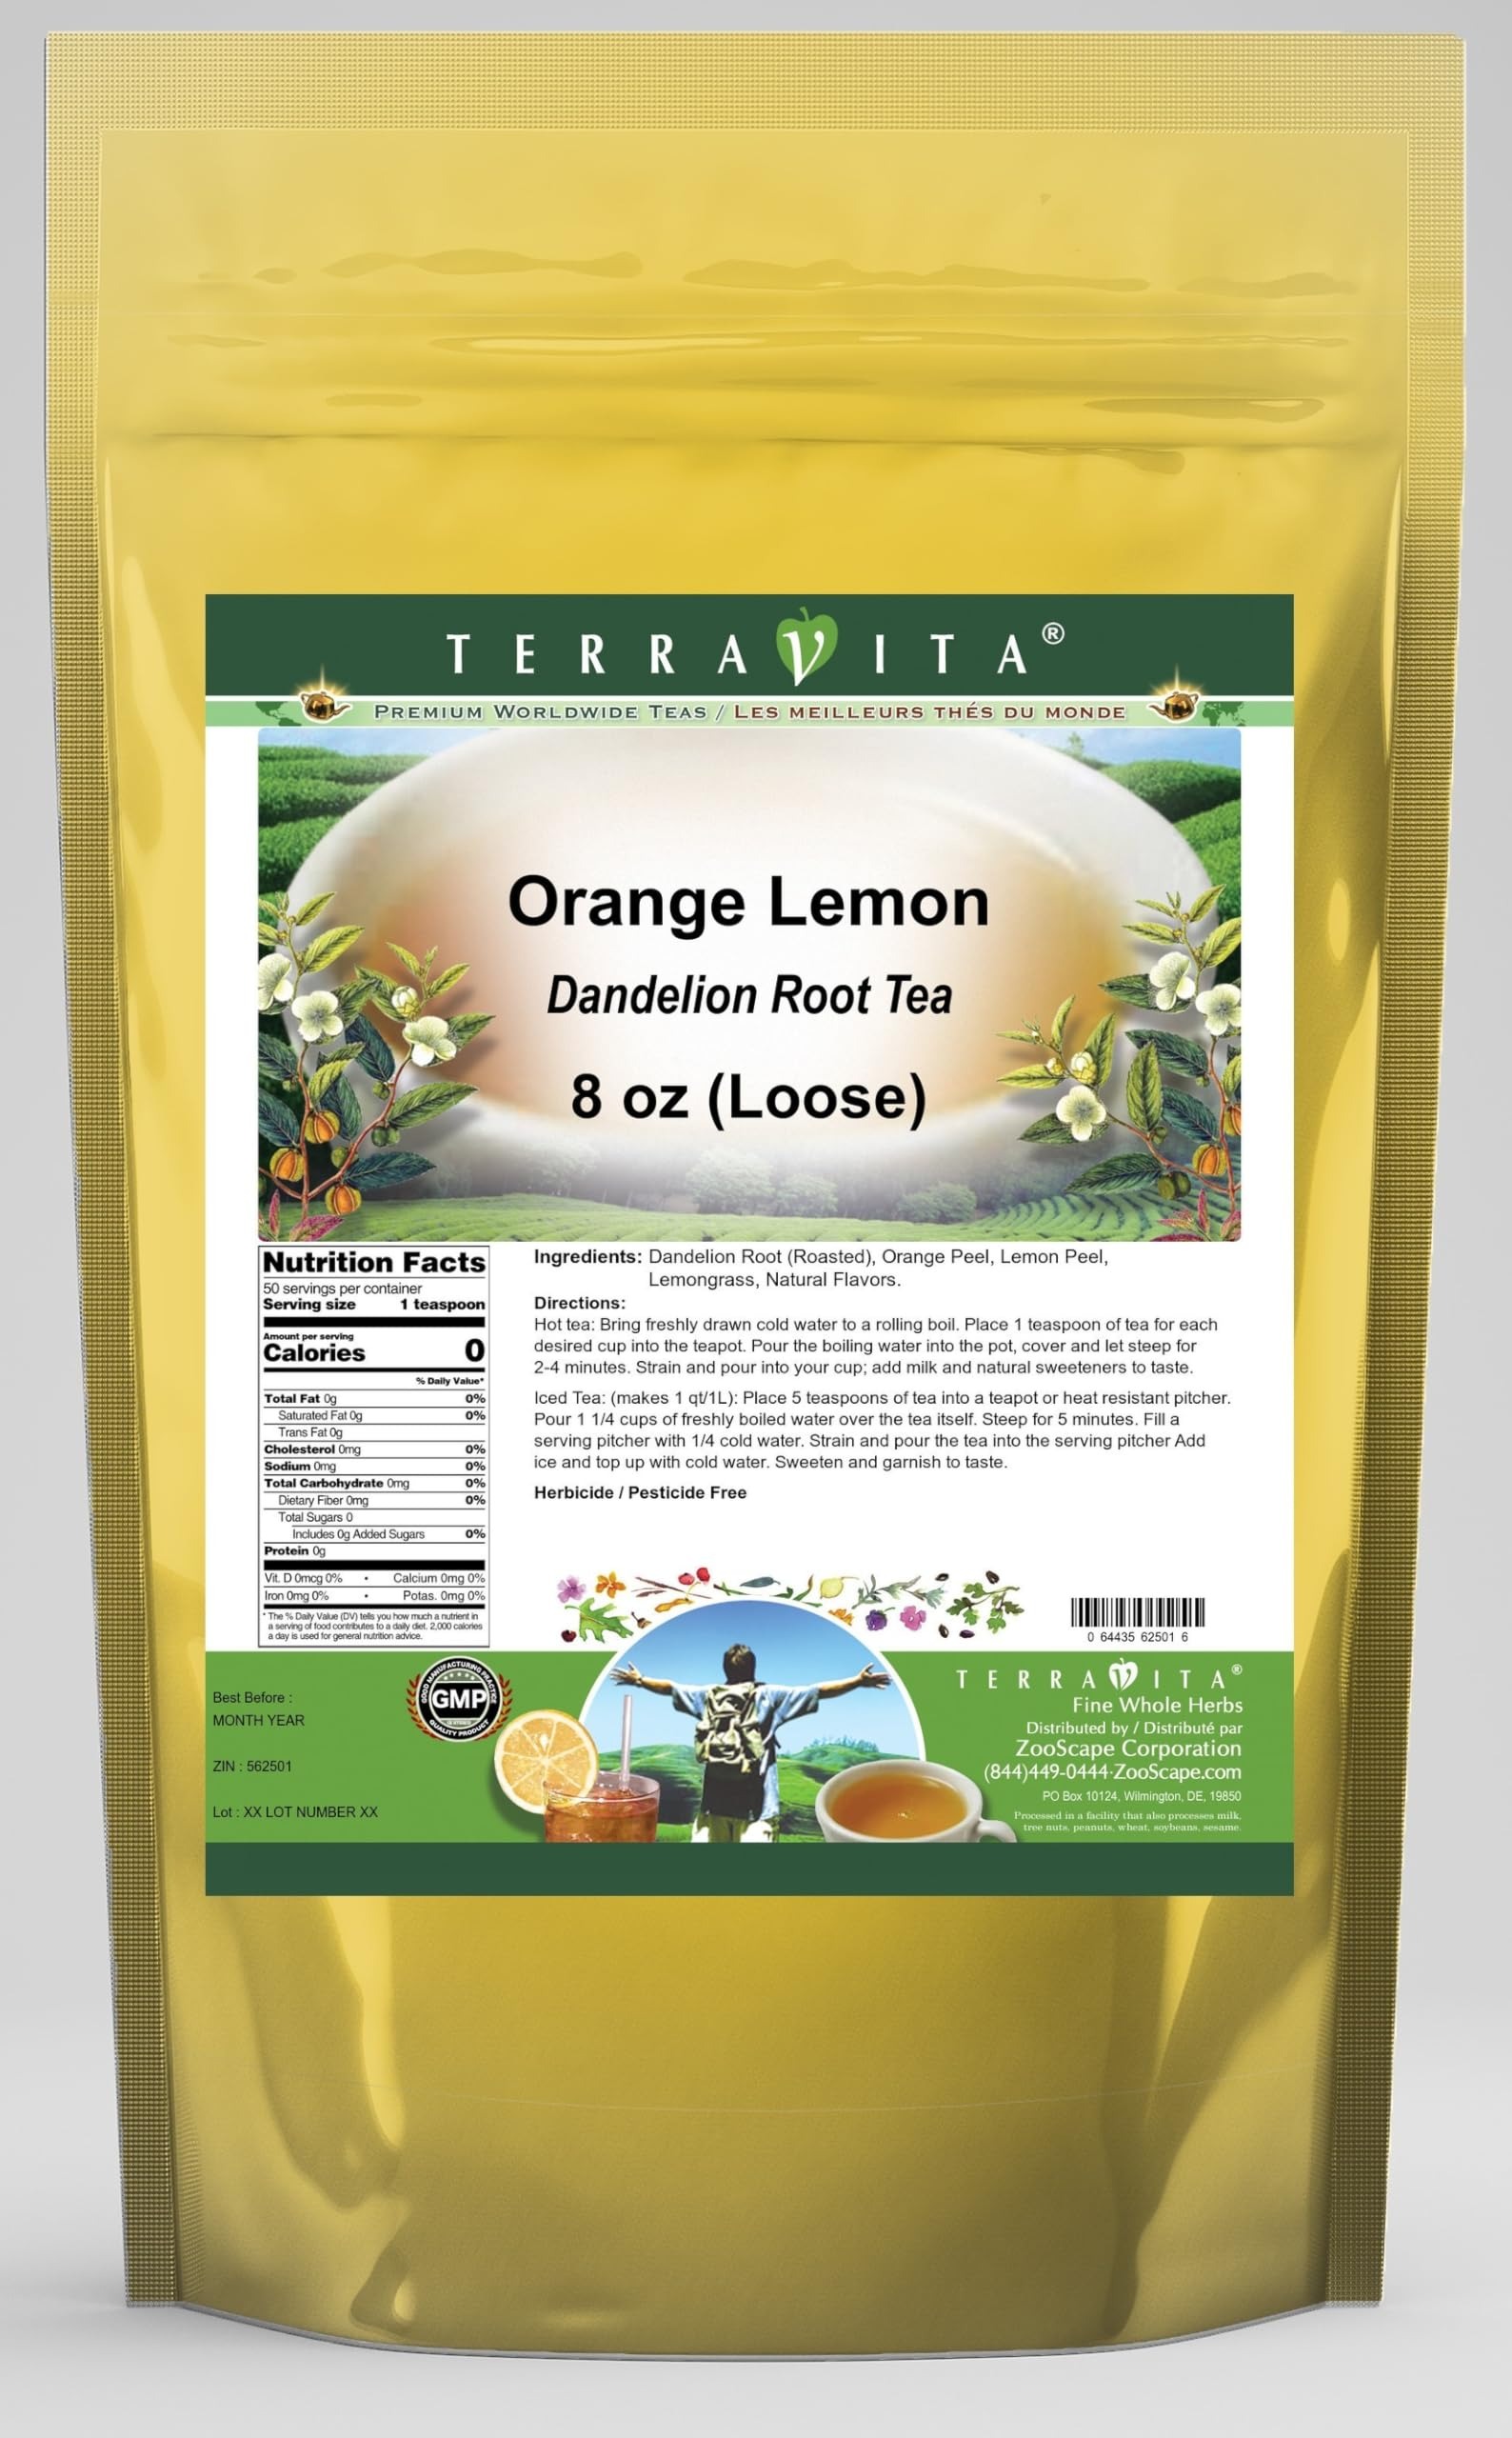
Item Name: Orange Lemon Dandelion Root Tea (Loose) (8 oz, ZIN: 562501) - 3 Pack
Bullet Point 1: Our Orange Lemon Dandelion Root tea is a delicious naturally flavored Dandelion Root coffee substitute with Orange Peel, Lemon Peel and Lemongrass that you will enjoy relaxing with anytime! The natural and caffeine-free Orange Lemon taste is delicious! - Ingredients: Dandelion Root, Orange Peel, Lemon Peel, Lemongrass and Natural Orange Lemon Flavor.
Bullet Point 2: No fillers.
Bullet Point 3: Manufacturer: TerraVita
Bullet Point 4: Size: 8 oz
Bullet Point 5: Loose Leaf Dandelion Root Tea - Packed in a convenient upright pouch!
Product Description: Our Orange Lemon Dandelion Root tea is a delicious naturally flavored Dandelion Root coffee substitute with Orange Peel, Lemon Peel and Lemongrass that you will enjoy relaxing with anytime! The natural and caffeine-free Orange Lemon taste is delicious! - Ingredients: Dandelion Root, Orange Peel, Lemon Peel, Lemongrass and Natural Orange Lemon Flavor. - Hot tea brewing method: Bring freshly drawn cold water to a rolling boil. Place 1 teaspoon of tea for each desired cup into the teapot. Pour the boiling water into the pot, cover and let steep for 2-4 minutes. Strain and pour into your cup; add milk and natural sweeteners to taste. - Iced tea brewing method: (to make 1 liter/quart): Place 5 teaspoons of tea into a teapot or heat resistant pitcher. Pour 1 1/4 cups of freshly boiled water over the tea itself. Steep for 5 minutes. Fill a serving pitcher with 1/4 cold water. Strain and pour the tea into the serving pitcher Add ice and top up with cold water. Sweeten and garnish to taste. - TerraVita is an exclusive line of premium-quality, natural source products that use only the finest, purest and most potent ingredients found around the world. TerraVita is hallmarked by the highest possible standards of purity, potency, stability and freshness. All of our products are prepared with the highest elements of quality control, from raw materials through the entire manufacturing process, up to and including the moment that the bottles or bags are sealed for freshness and shipped out to you. Our highest possible standards are certified by independent laboratories and backed by our personal guarantee. - TerraVita exists to meet and ensure your family's health and wellness without the harmful effects of chemicals and health products. We strive to make all of our products affordable
Value: 24.0
Unit: Ounce

Price: 93.46